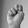
ASL letter: N